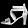
Label: Sandal